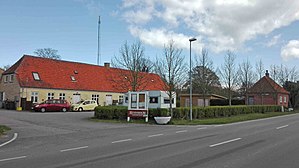
Hindsholm Egnsmuseum
Hindsholm Egnsmuseum i den gamle Martofte Skole
Hindsholm Egnsmuseum fra nordvest
Hindsholm Egnsmuseum er et kulturhistorisk egnsmuseum på Hindsholm, beliggende i landsbyen Martofte 13 km nord for Kerteminde.